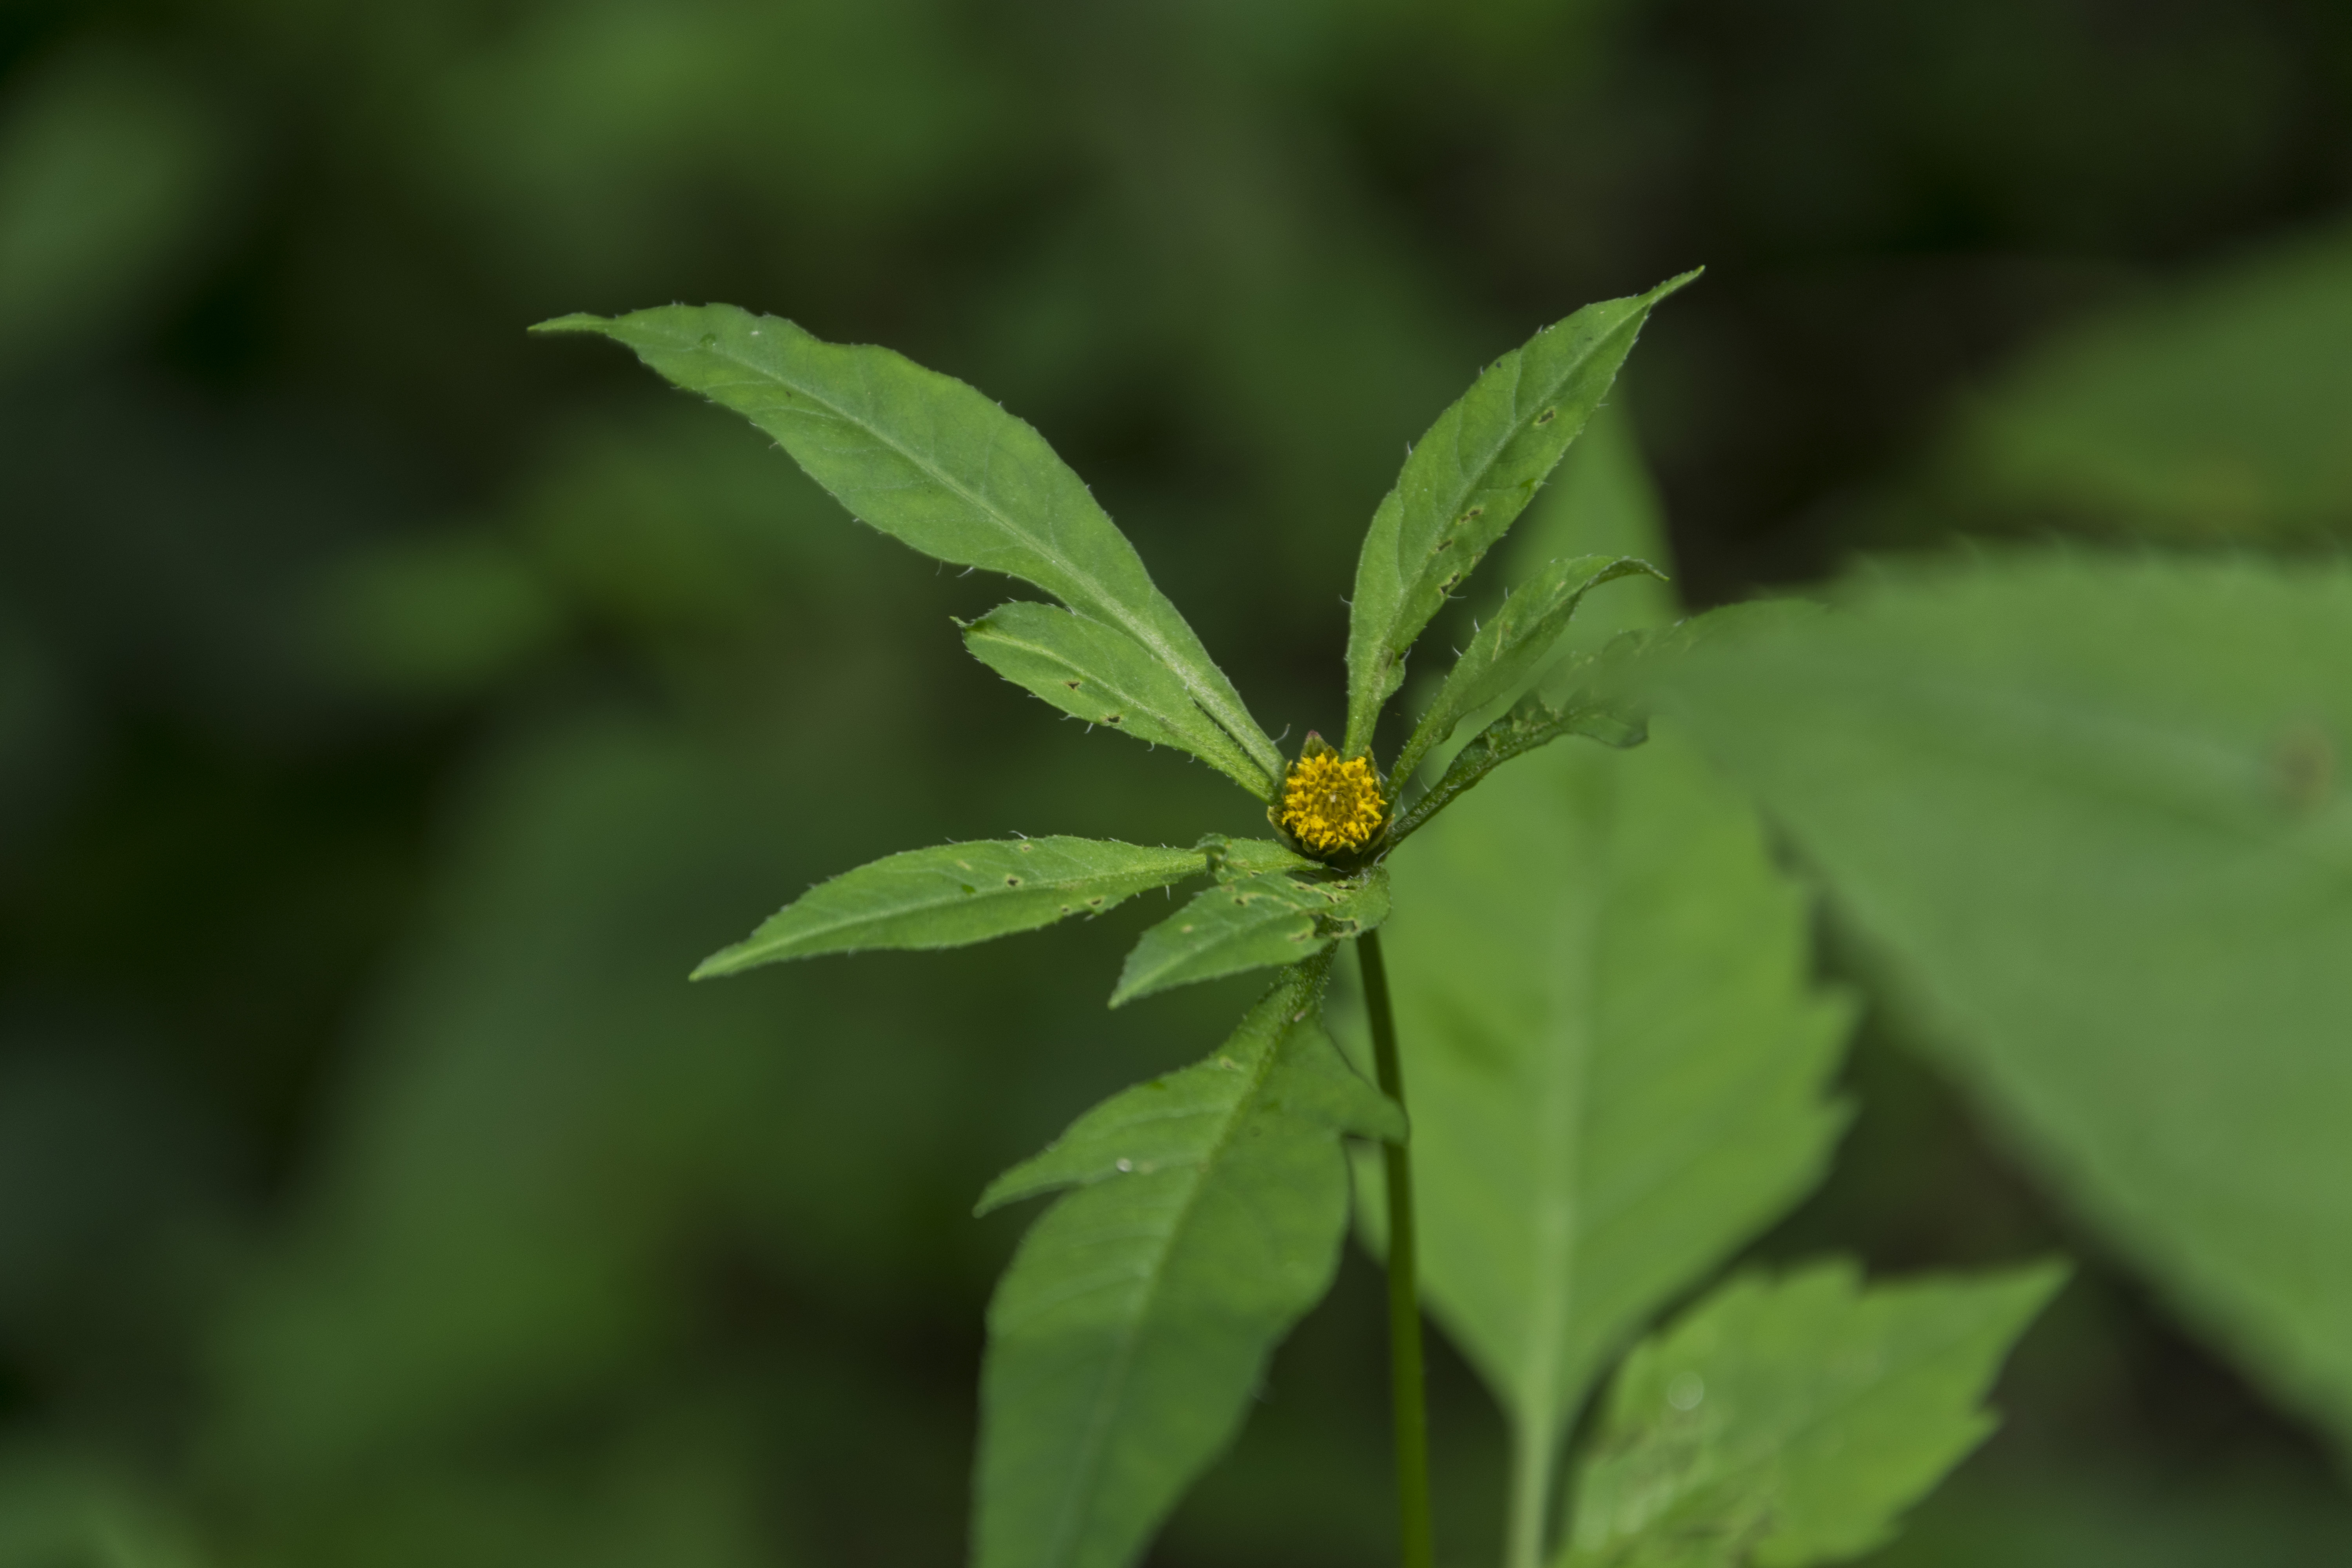
nature, outdoor, plant, photography, leaf, flower, green, herb, botany, nikon, flora, wildflower, nederland, netherlands, zuidholland, shrub, outdoorphotography, depthoffield, dof, paulvandevelde, pdvandevelde, padagudaloma, natuurfotografie, dordrecht, biesbosch, nederlandinfotos, bloem, hollandse, macro photography, bloemknop, flowerbud, flowering plant, land plant